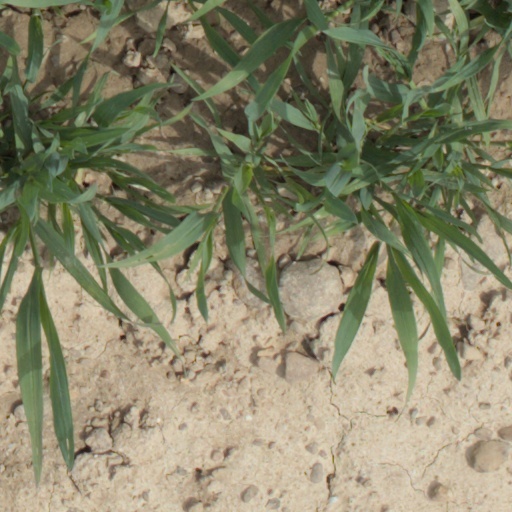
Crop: wheat